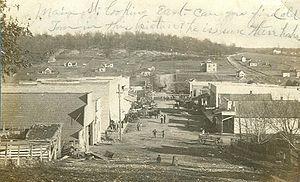
Anderson est une ville du comté de McDonald, dans le Missouri, aux États-Unis. Située au centre du comté, son histoire remonte à 1886, lorsque Robert Anderson y ouvre un magasin. Elle est incorporée en 1901.